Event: Nepal Earthquake
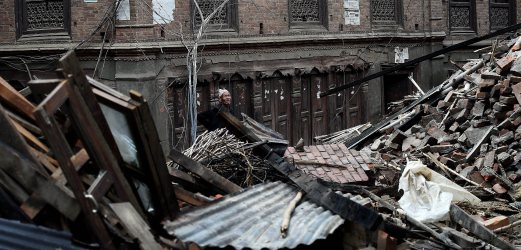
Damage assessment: damage